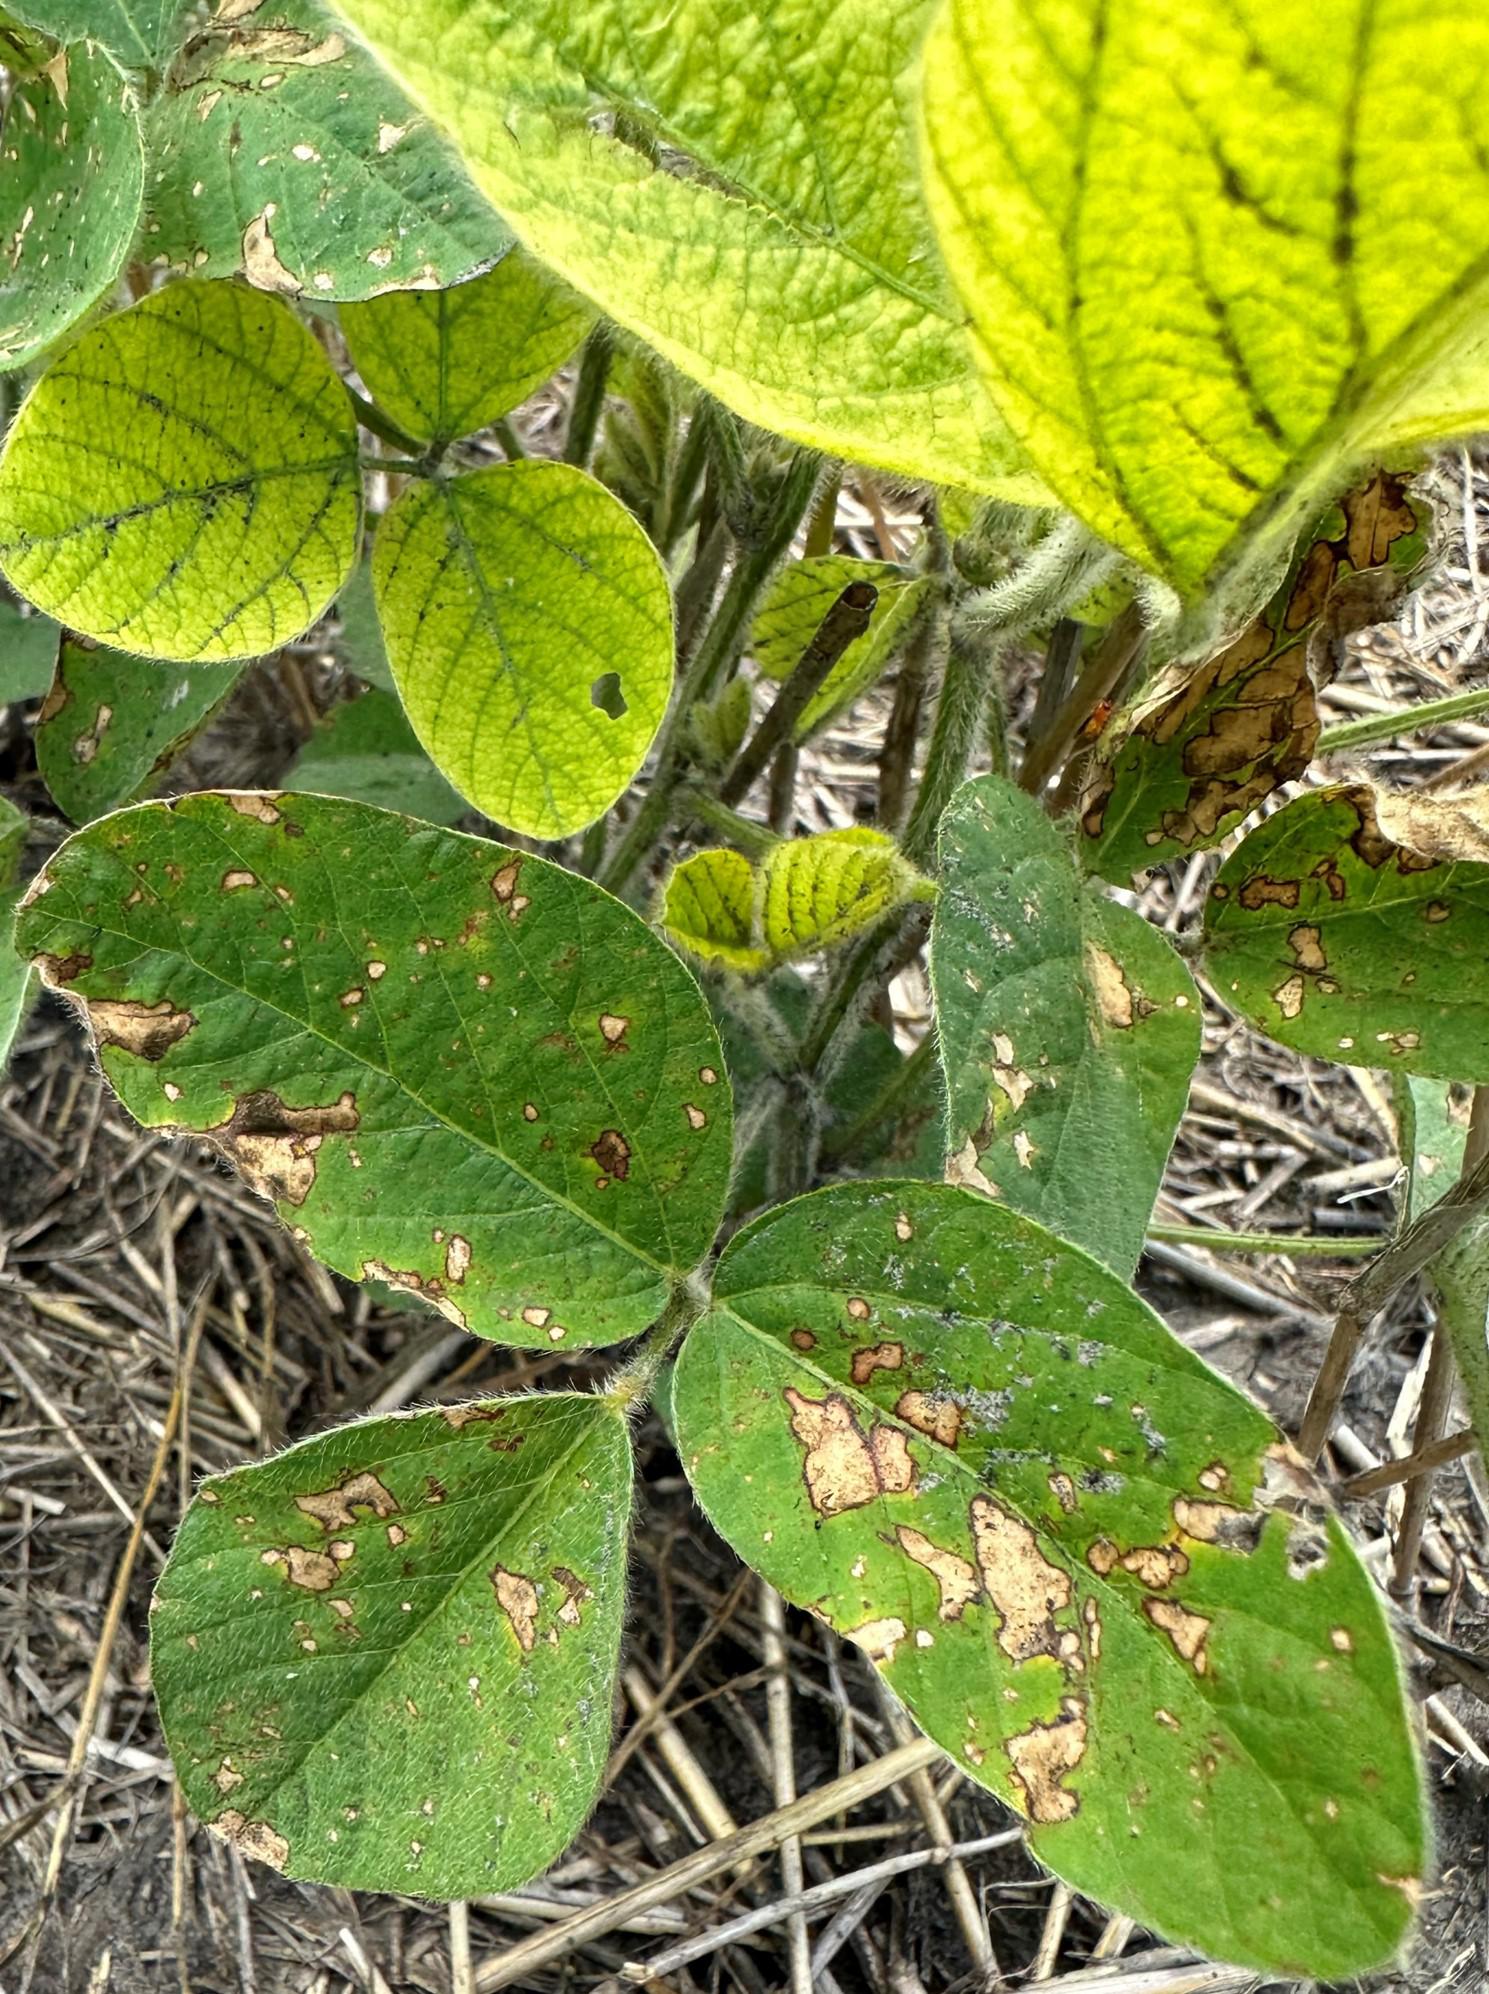
Plant: Soybean
Disease: soybean frog eye leaf spot